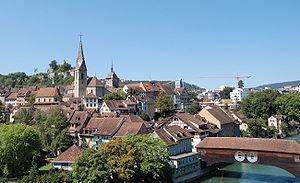
Baden est une commune suisse du canton d'Argovie, située dans le district de Baden. Elle est située sur la rive gauche de la rivière Limmat, à 25 kilomètres au nord-ouest de Zurich. Elle fut pendant plusieurs siècles le centre politique de la Confédération, puisque, de 1424 à 1712, la ville accueillit les sessions de la Diète fédérale. Bien qu’appartenant au canton d'Argovie, Baden est aujourd'hui englobée dans la région métropolitaine de Zurich.